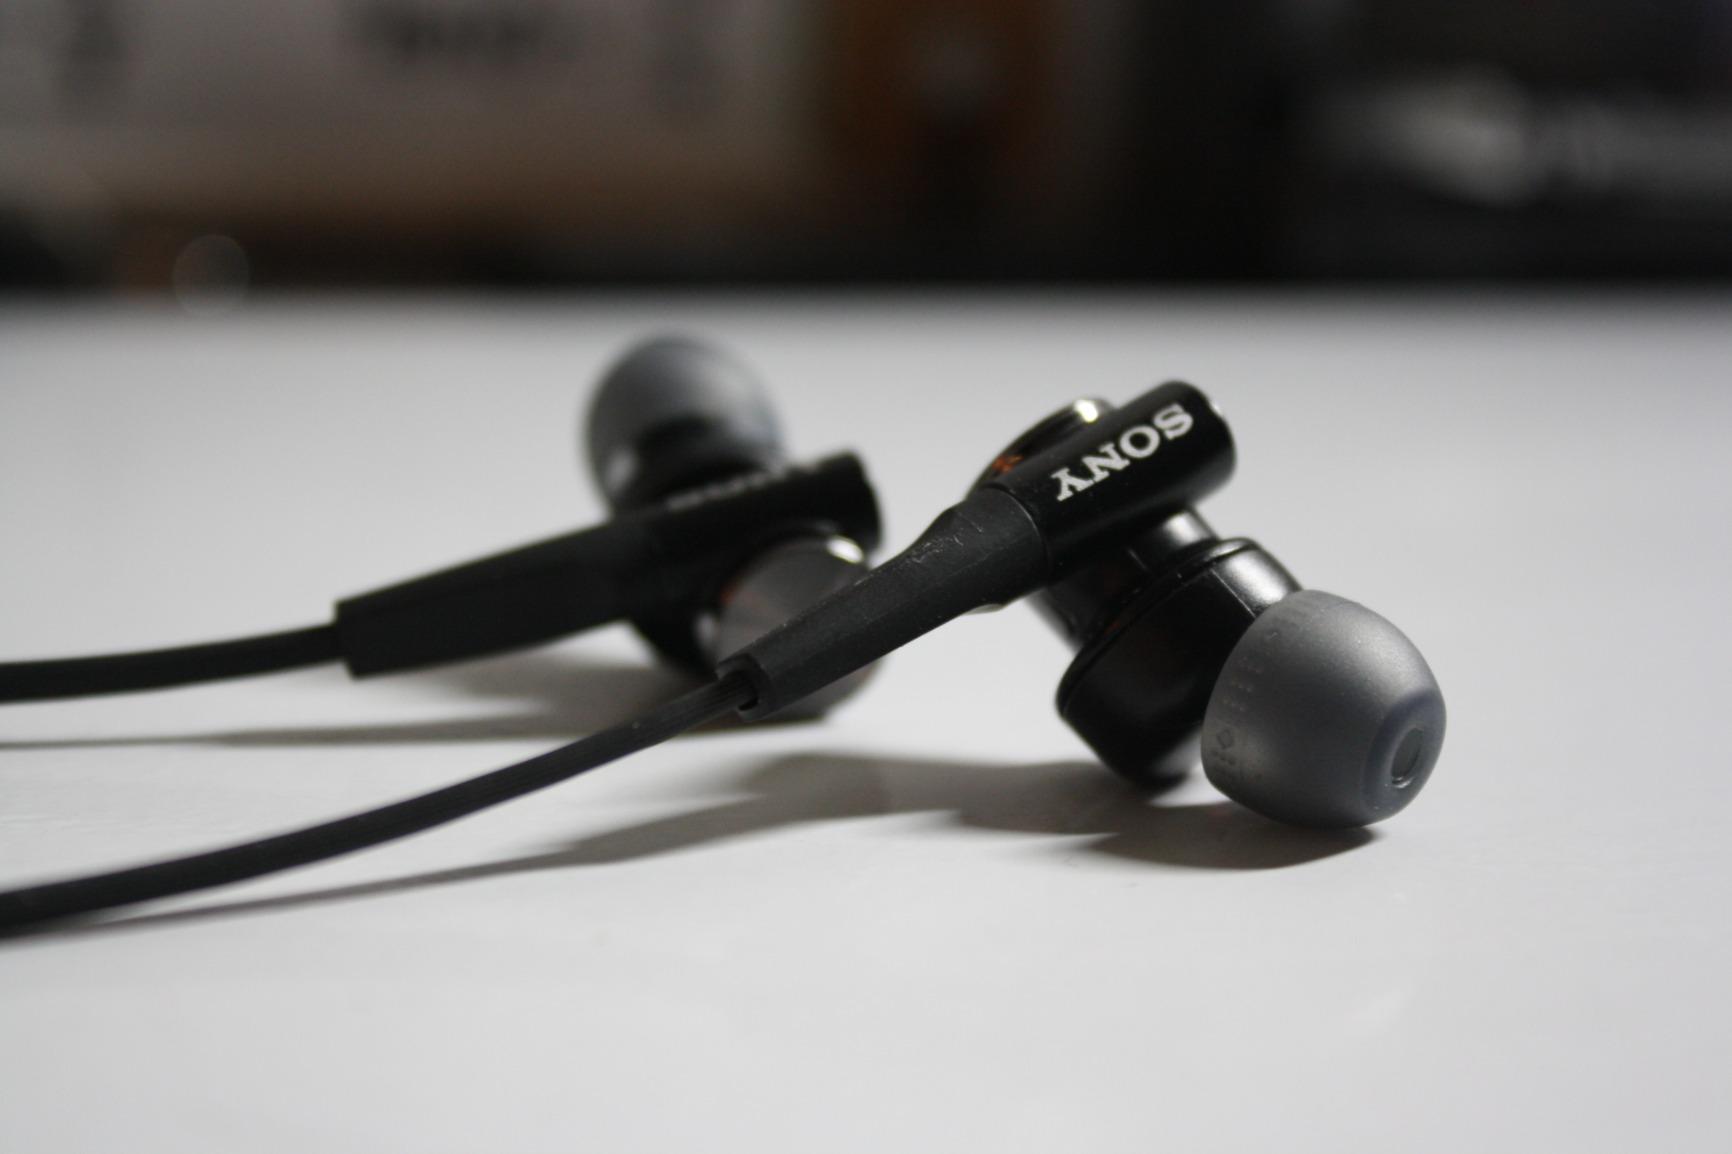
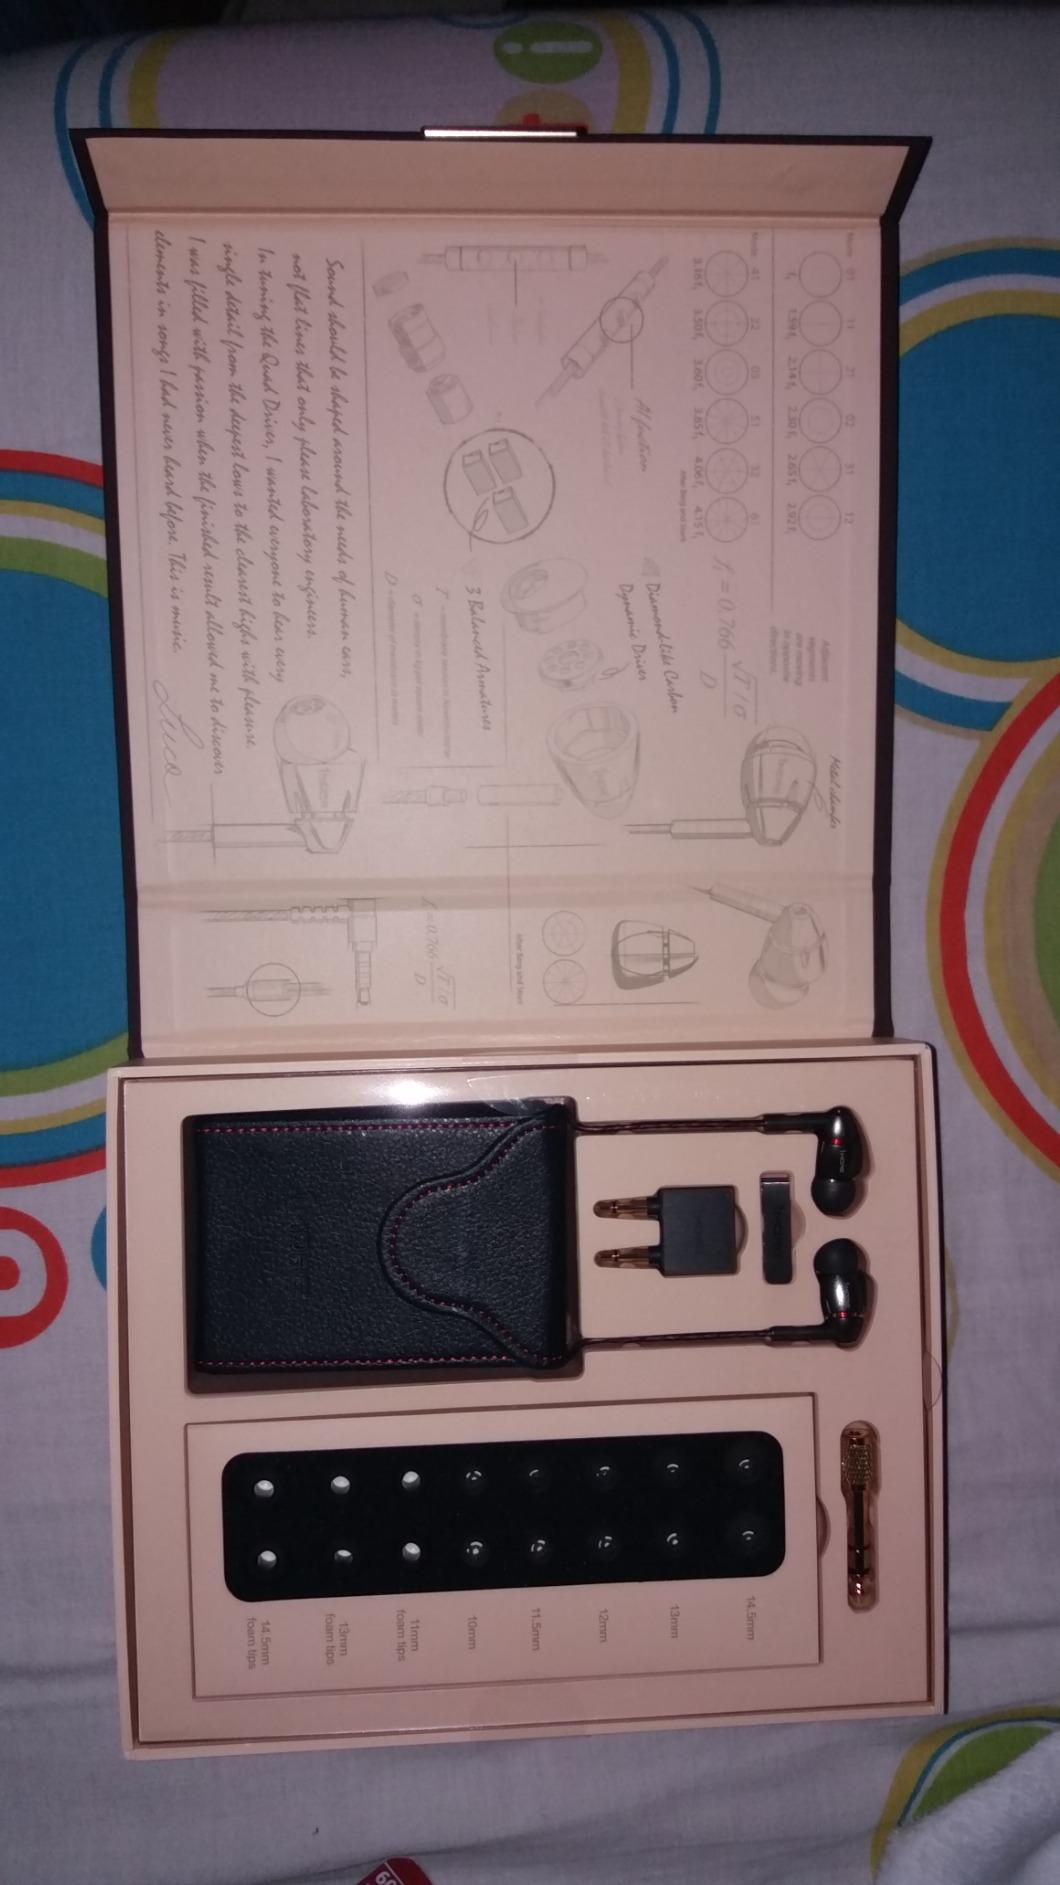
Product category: headphones
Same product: no